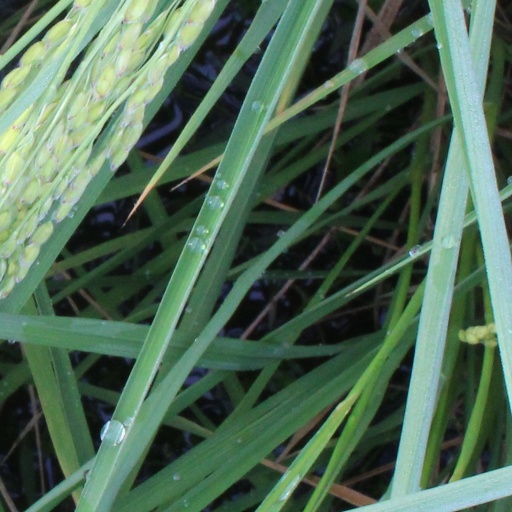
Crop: rice